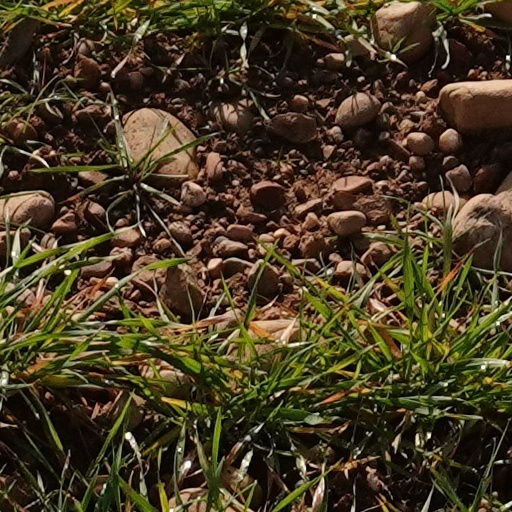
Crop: wheat